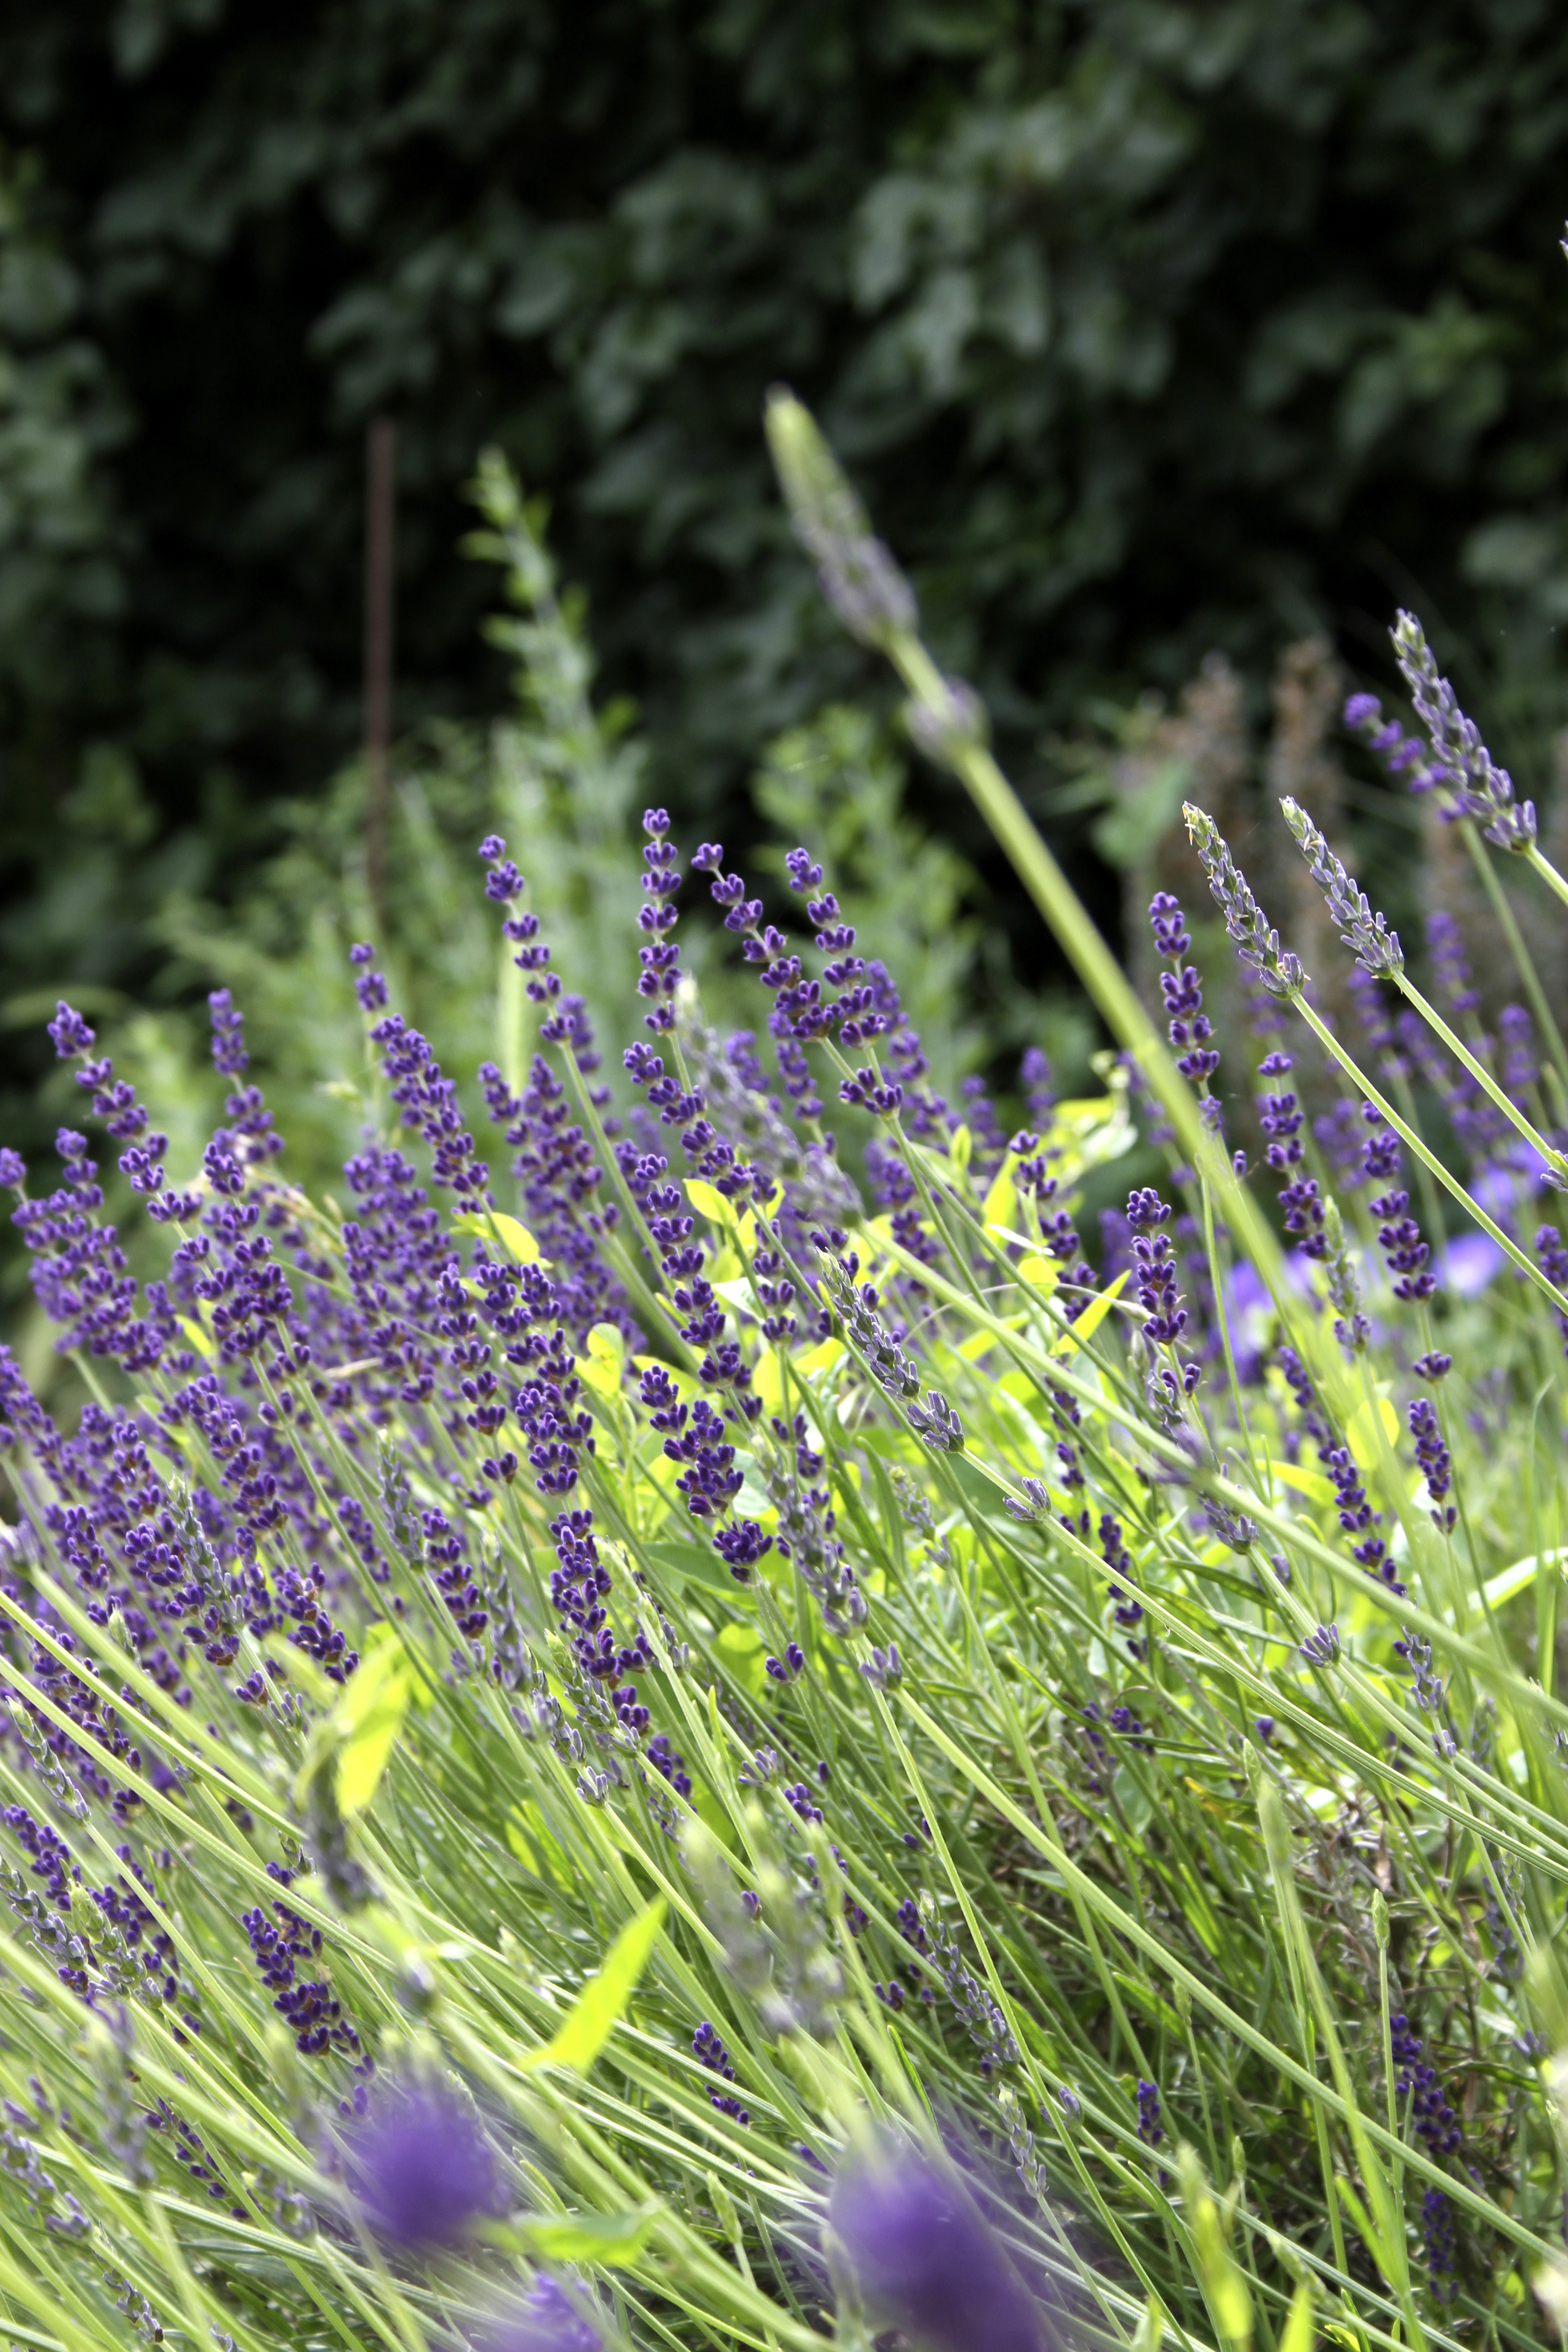
nature, grass, plant, field, meadow, prairie, flower, summer, green, herb, botany, flora, lavender, plants, wildflower, flowers, violet, woodland, macro photography, flowering plant, grass family, land plant, english lavender